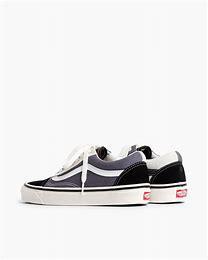
Brand: Vans
Model: Old Skool 36 DX